Konrad de la Fuente

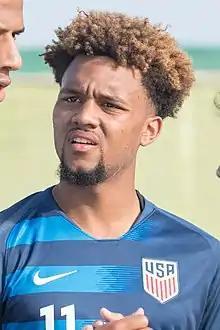
Konrad with the United States U20 in 2019

Konrad de la Fuente (born July 16, 2001) is an American professional soccer player who plays as a winger for Swiss Super League club Lausanne-Sport.